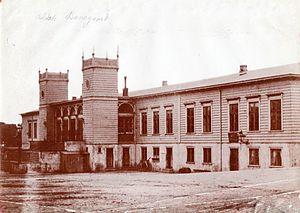
La gare centrale de Copenhague est la principale gare ferroviaire de la capitale du Danemark, Copenhague et également la plus fréquentée. Elle est située entre les districts d'Indre By et de Vesterbro, c'est-à-dire au sud-ouest du centre-ville de Copenhague.